Columbus Crew

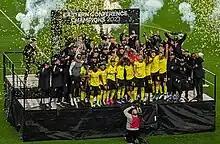
Crew players celebrate winning the Eastern Conference final in the 2023 MLS Cup Playoffs.

Columbus fired Porter after the team failed to qualify for the 2022 MLS Cup Playoffs. In December 2022, they hired Wilfried Nancy from CF Montréal as Porter's replacement. In Nancy's first season, Columbus advanced through the playoffs, beating Atlanta United FC, Orlando City SC, and FC Cincinnati in a playoff edition of the Hell Is Real derby to reach MLS Cup 2023, played on December 9 at Lower.com Field. The Crew defeated holders Los Angeles FC by 2–1 to capture the third MLS Cup title in the club's history.